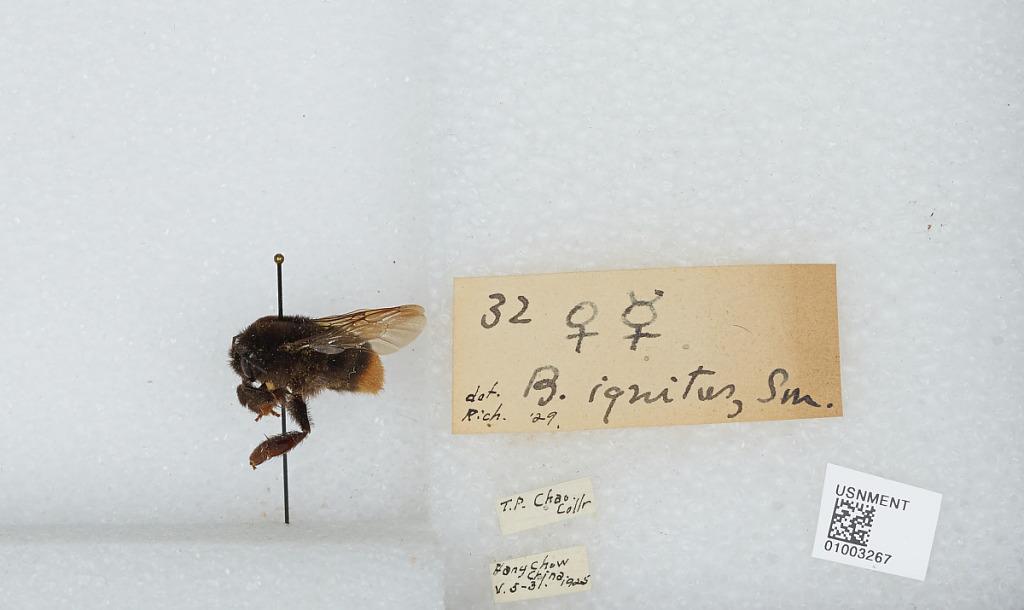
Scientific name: Bombus (Bombus) ignitus Smith
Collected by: T. Chao
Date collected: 1925-5-5
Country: China
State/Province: Zhejiang Sheng
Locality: Hangzhou
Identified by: Rich.